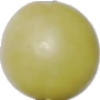
Label: Grape White 2